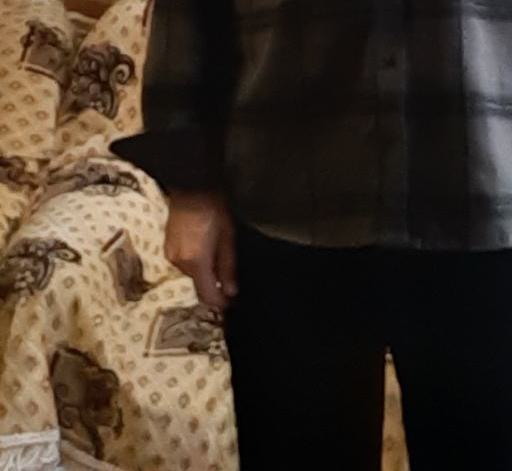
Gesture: no_gesture